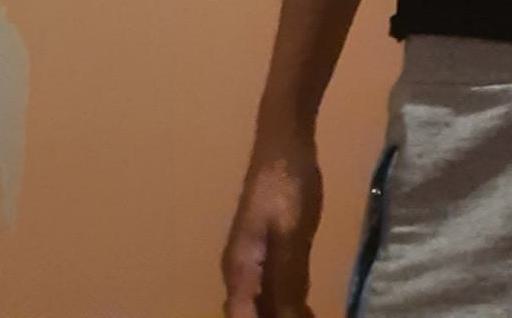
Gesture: no_gesture